Question: Please indicate a possible affordance area of bicycle that can be used for sitting on
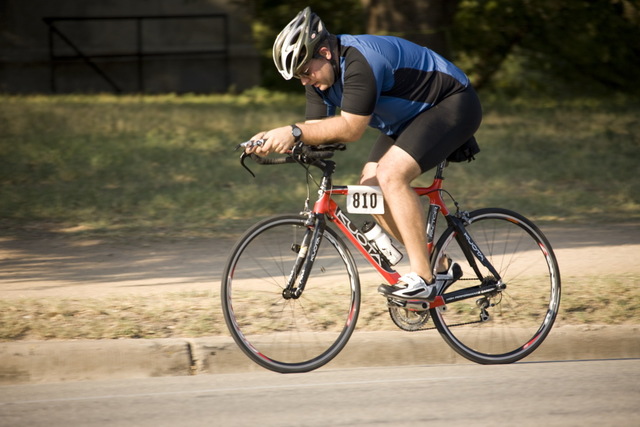
Answer: [430.5, 125, 483.5, 163]